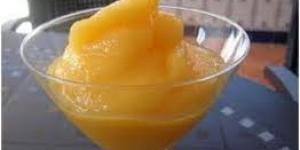
sorbete de naranja refrescante